Franz Christian Boll

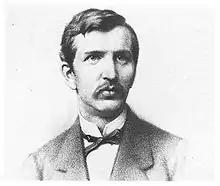
Franz Christian Boll.

Franz Boll (26 February 1849, Neubrandenburg – 19 December 1879, Rome) was a German physiologist and histologist. He was the son of Lutheran theologian Franz Boll (1805–1875).